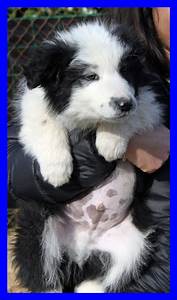
Label: dog